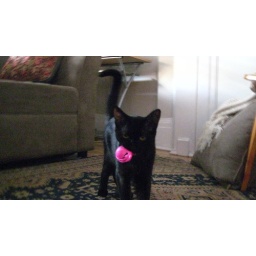
He loves carrying that ball around in his mouth. So cute